Nyasaland in World War II

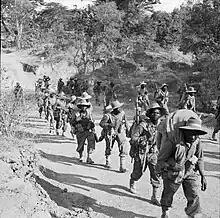
Soldiers of the King's African Rifles on the road to Kalewa, Burma, during the Chindwin River crossing

The involvement of the Nyasaland Protectorate in World War II began with the declaration of war on Nazi Germany by the British Empire in September 1939. Though no combat occurred in Nyasaland itself, it remained an economic asset for the Allies and also contributed a significant number of soldiers to fight in the British Army.